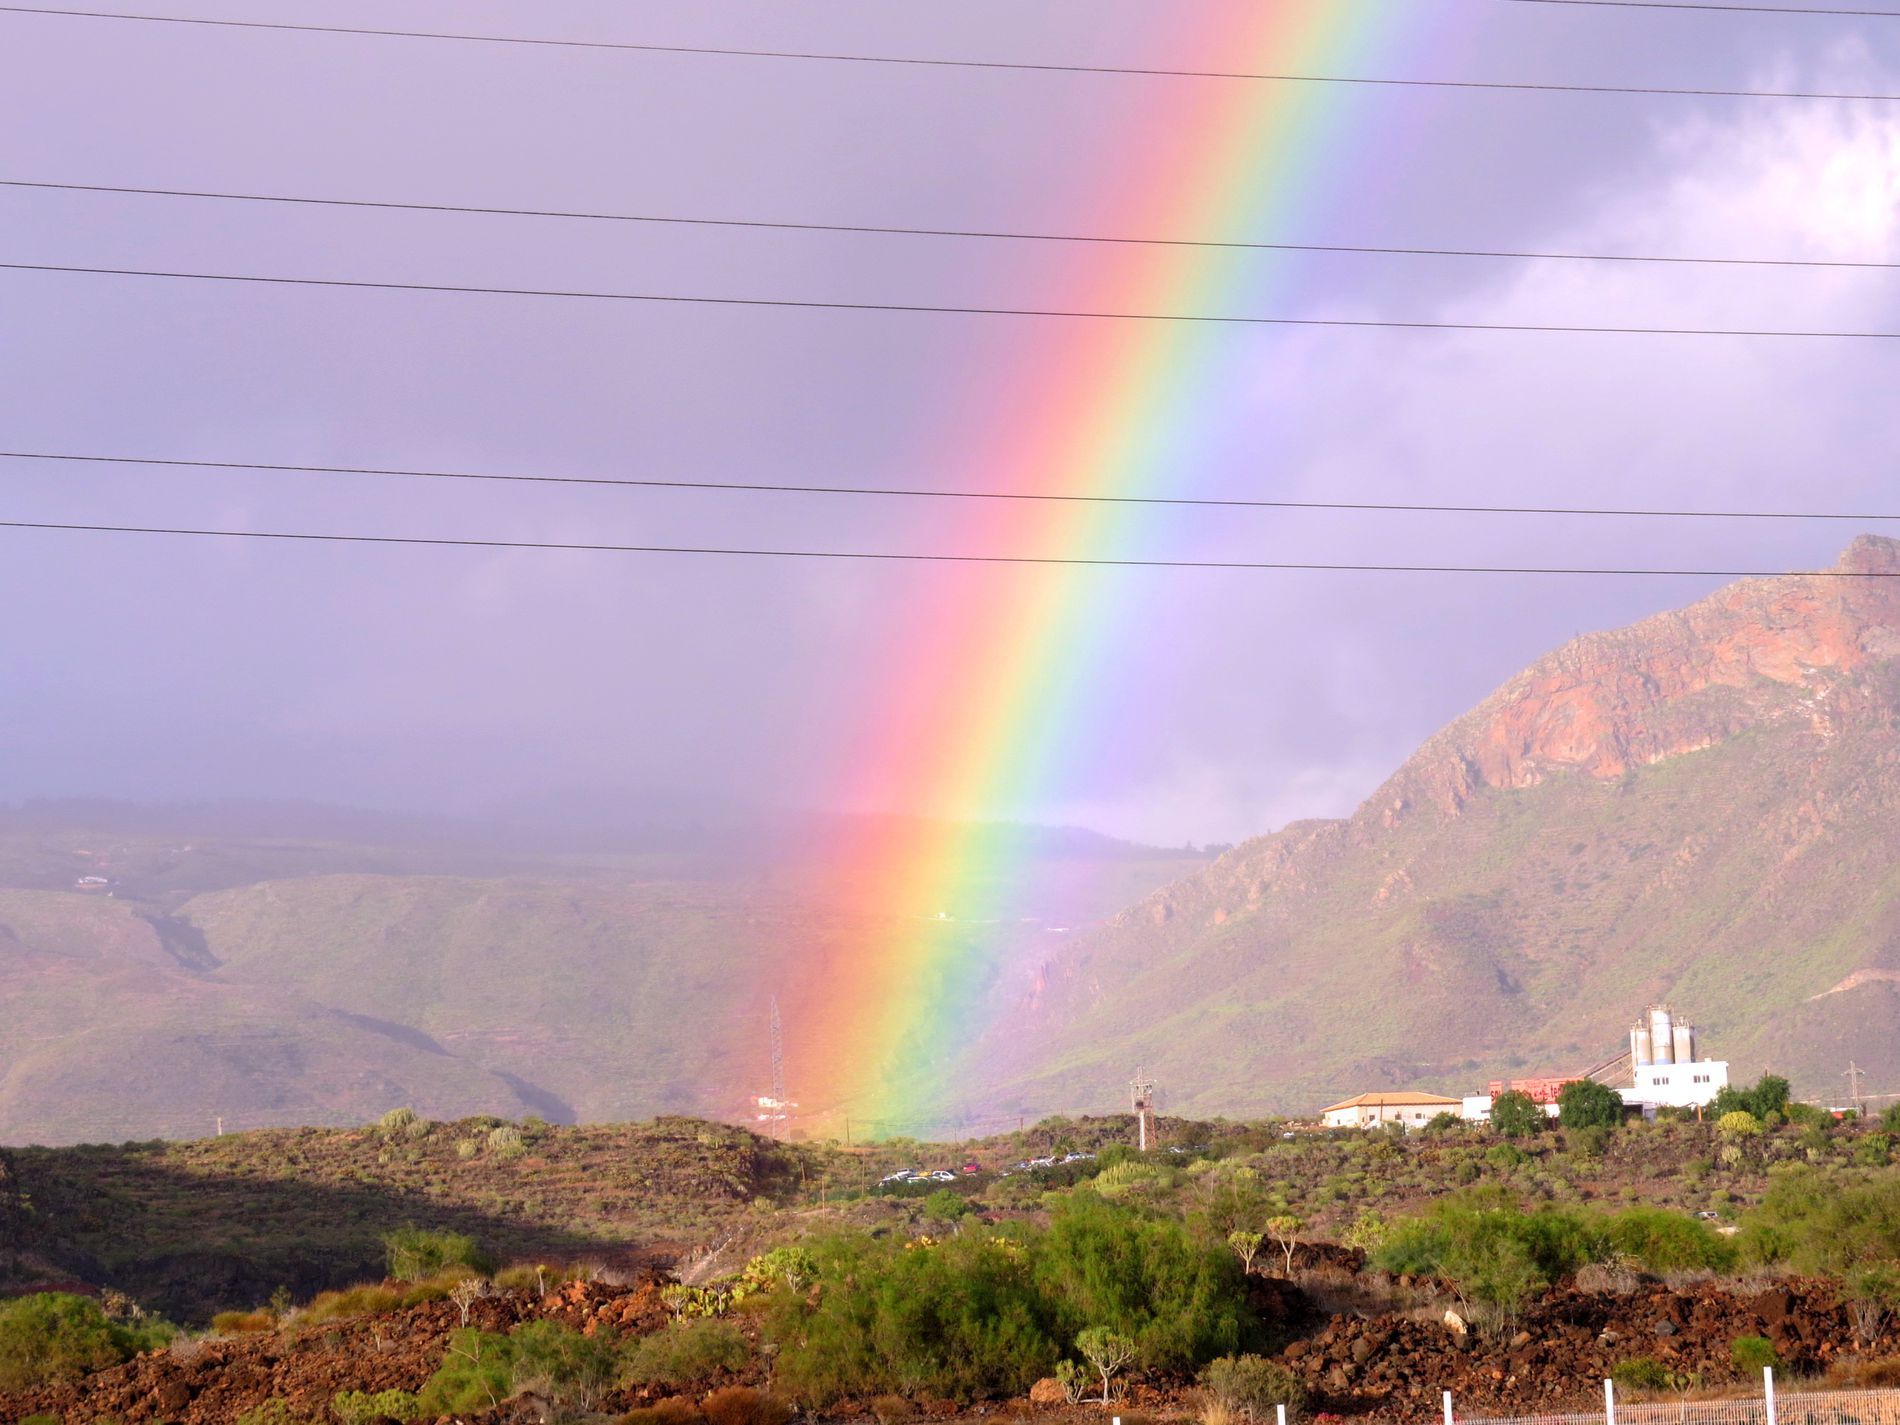
A Natural View
The rainbow appears in the middle of a natural view. There is a big mountains with grass. The land below ha some plants and tree. Only few buildings are visible in the photo.
A photo taken from a wide angle of a rainbow appearing in the middle of a natural view. The colors of the scene are dull shades of green and brown except for the rainbow. The overall mood is calming.
Labels: Nature, Outdoors, Sky, Rainbow, Scenery, Landscape, Windmill, Wilderness, Plant, Vegetation, Person, Mountain, Buildings
Camera: Canon Canon PowerShot SX50 HS
Lens: 4.3 - 215.0 mm, 4-215mm
Aperture: F5
Exposure: 1/250 sec
ISO: 80
Focal length: 30.1 mm